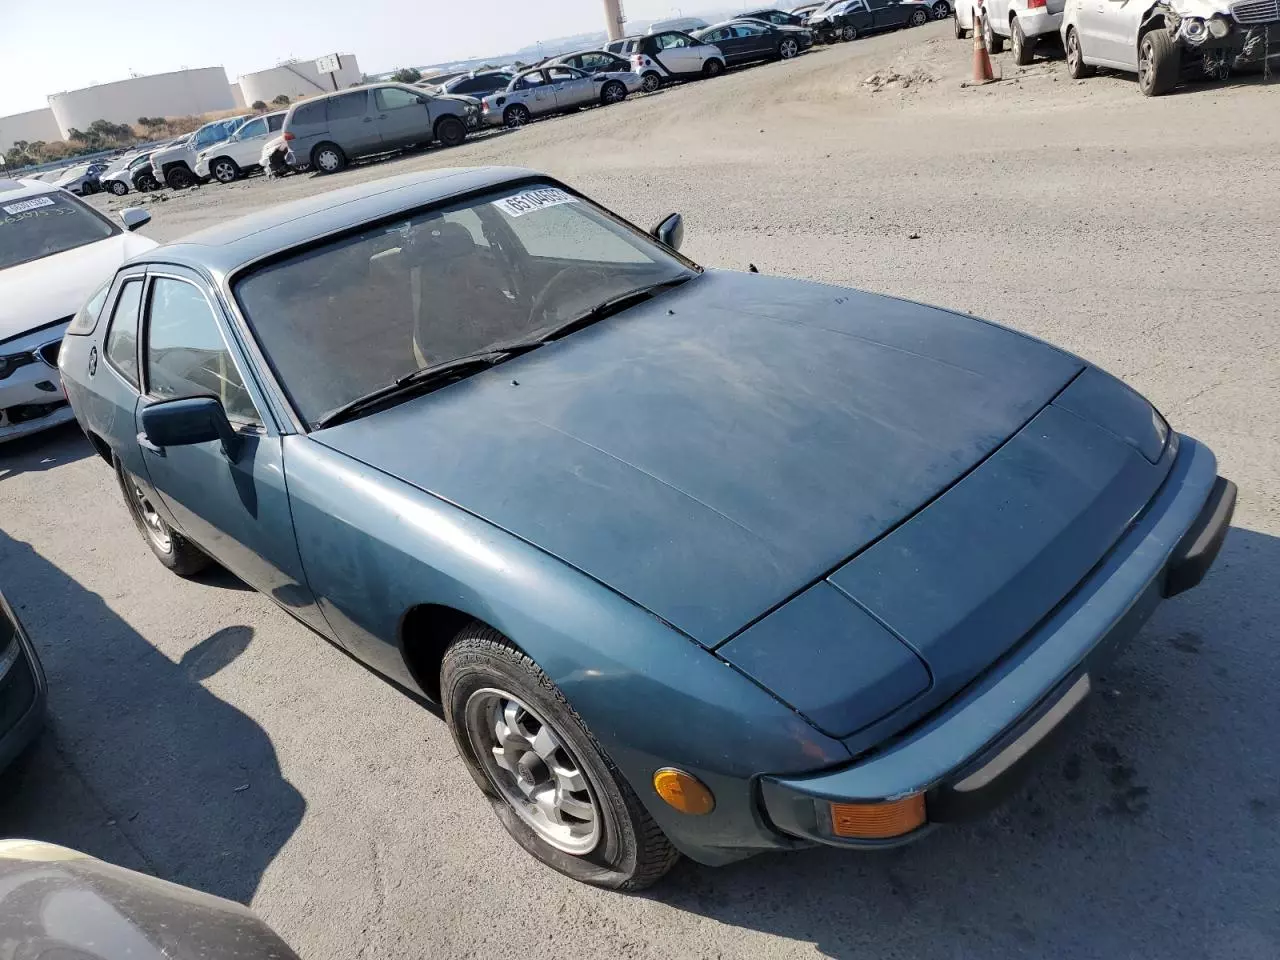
Aucun dommage détecté.
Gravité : aucun